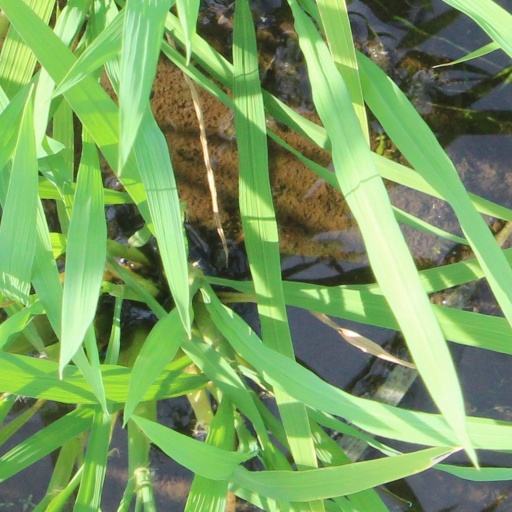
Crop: rice